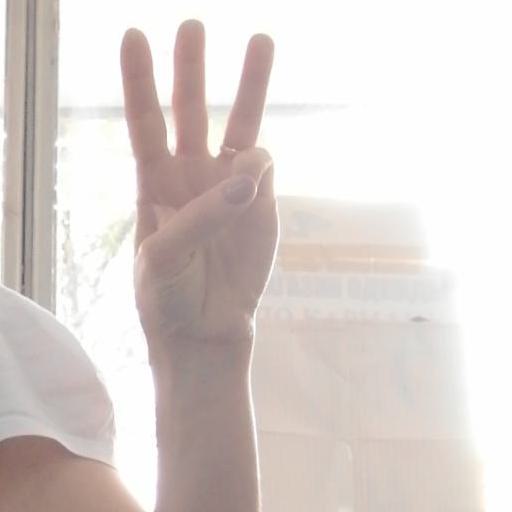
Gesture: three